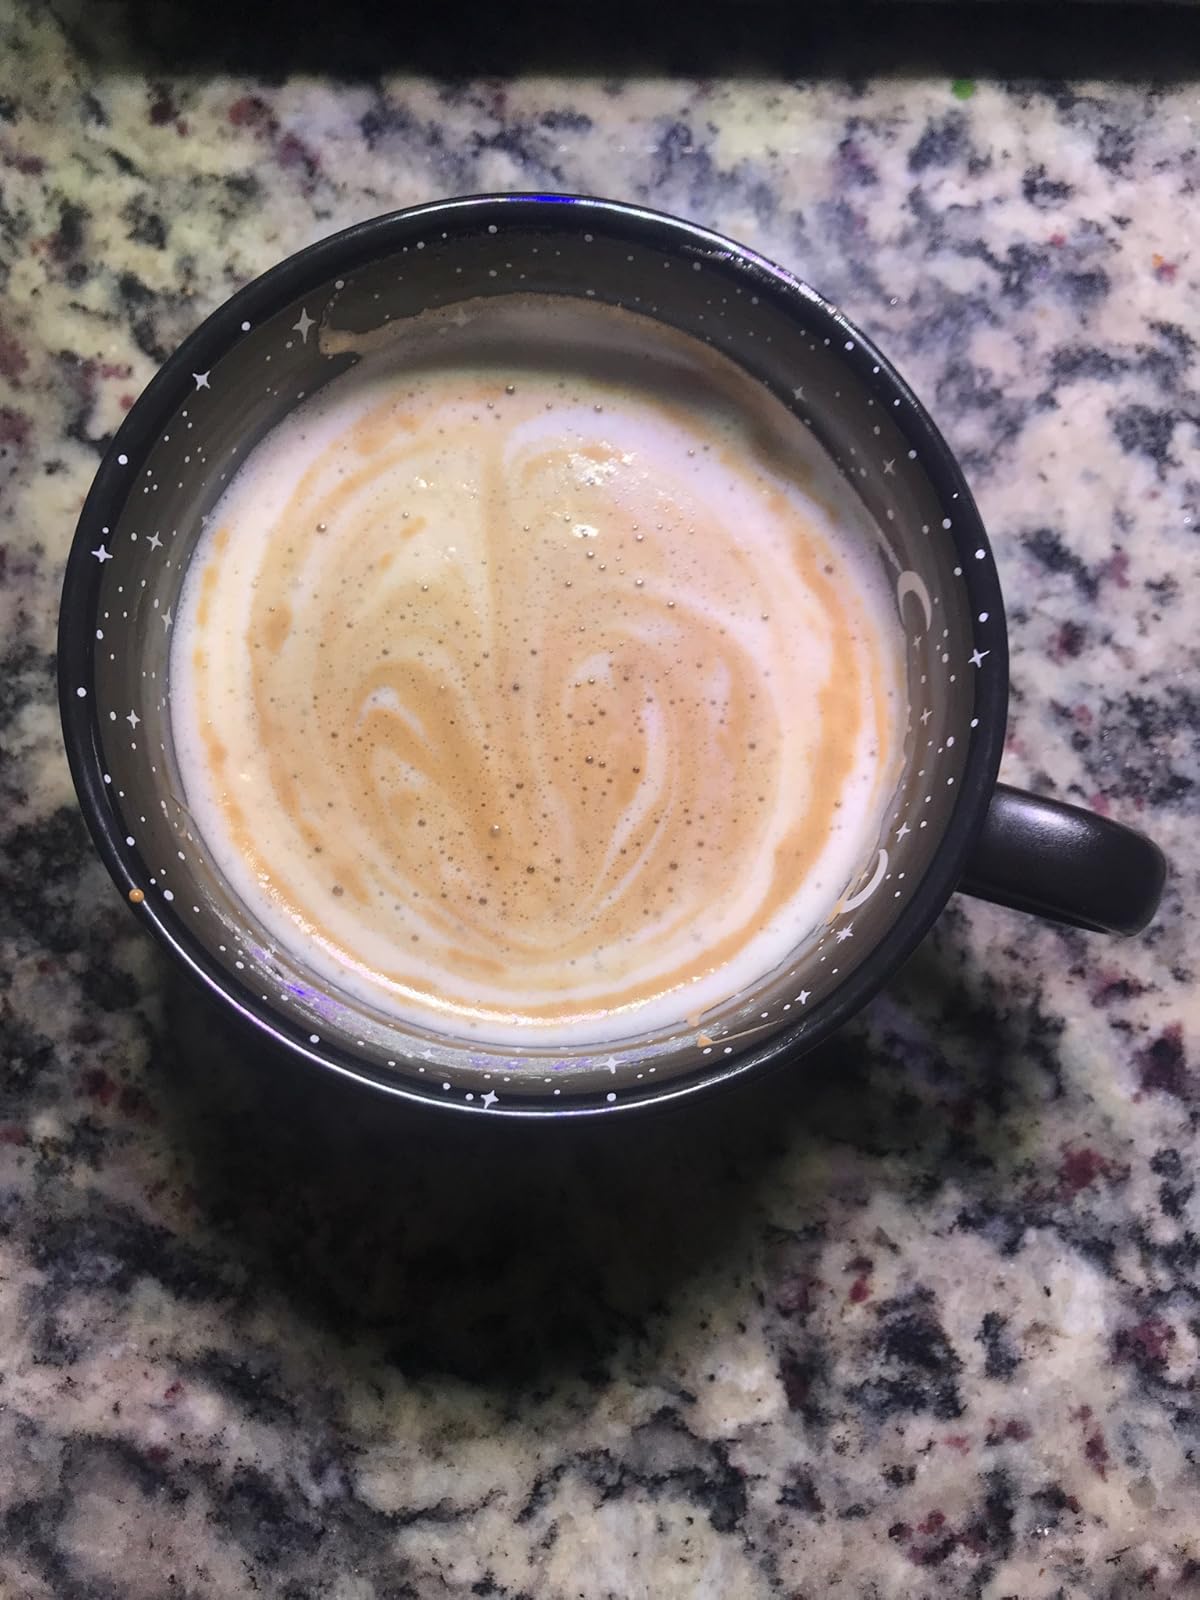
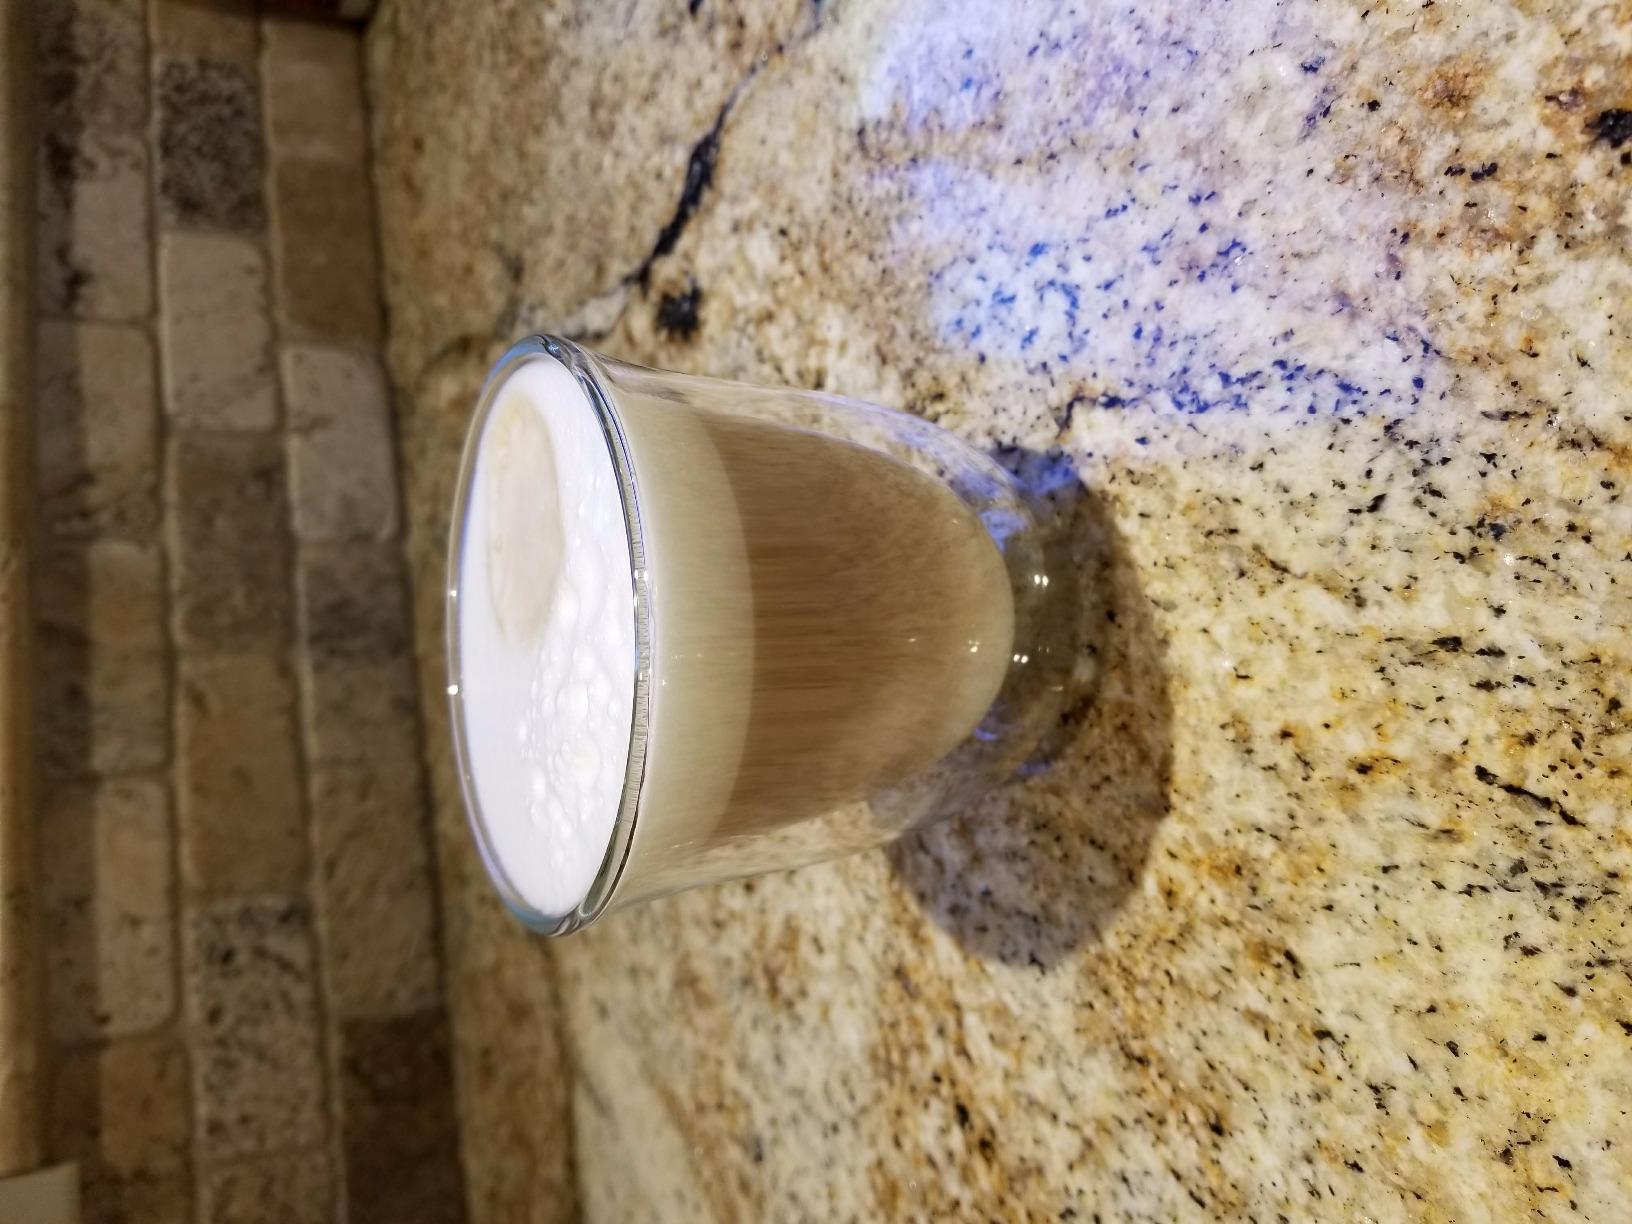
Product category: items_mug
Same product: no